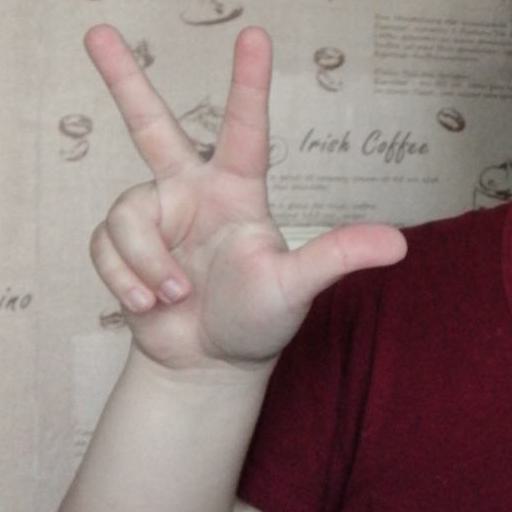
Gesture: three2